2008–09 Super 10 season

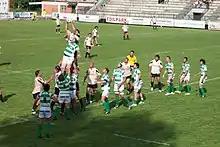
2008–09 Super 10 season

The 2008-09 Super 10 was the top level Italian domestic rugby union club competition. It ran from September through to May, operated by the Federazione Italiana Rugby. The Super 10 is now called Top12.